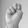
ASL letter: N